Australia–United Kingdom relations

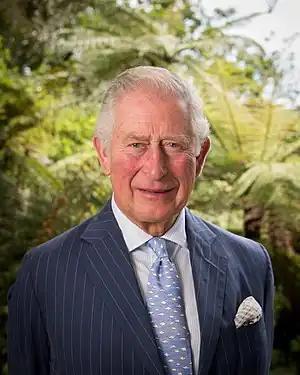
Australia and Britain share a sovereign, Charles III

In 1770, Royal Navy Lieutenant James Cook, during his first voyage to the Pacific, sailed along and mapped the east coast of Australia, which he named New South Wales and claimed for Great Britain. 17 years later, following the loss of its American colonies in 1783, the British Government sent a fleet of ships, the First Fleet, under the command Arthur Phillip, to establish a new penal colony in New South Wales. A camp was set up and the flag raised at Sydney Cove on 26 January 1788, and the British Crown Colony of New South Wales was formally promulgated on 7 February 1788. Further Crown Colonies were established in Van Diemen's Land (now known as Tasmania) in 1803; Swan River Colony (now known as Western Australia) in 1828; South Australia in 1836; Victoria in 1851; and Queensland in 1859. The six colonies federated in 1901 and the Commonwealth of Australia was formed as a Dominion of the British Empire.